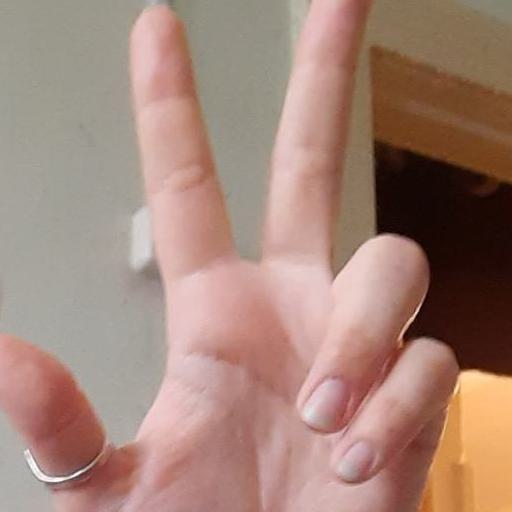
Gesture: three2